Tom Wills

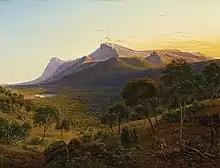
Wills grew up amongst Aboriginal clans in the Mount William area of the Grampians, shown in this 19th-century painting by Eugene von Guérard.

Horatio turned to pastoralism in the mid-1830s and moved with his family to the sheep run Burra Burra on the Molonglo River, near Captains Flat. Tom was athletic from a young age but also prone to illness, his parents at one stage "almost [despairing] of his recovery". In 1840, in light of Thomas Mitchell's account of "Australia Felix", the Willses overlanded south with shepherds and their families to the Grampians in the Port Phillip District (now the state of Victoria). After squatting by Mount William, they moved a few miles north through the foothills of Mount Ararat, named so by Horatio because "like the Ark, we rested there". Horatio went through a period of intense religiosity while in the Grampians; at times his diary descends into incantation, "perhaps even madness", according to scholars. He implored himself and Tom to base their lives upon the Gospel of John.